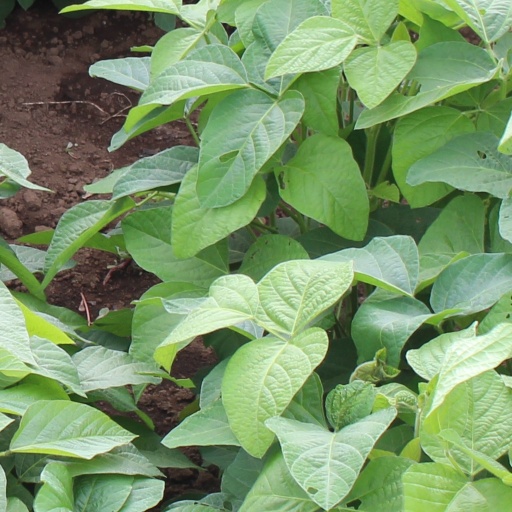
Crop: soybean